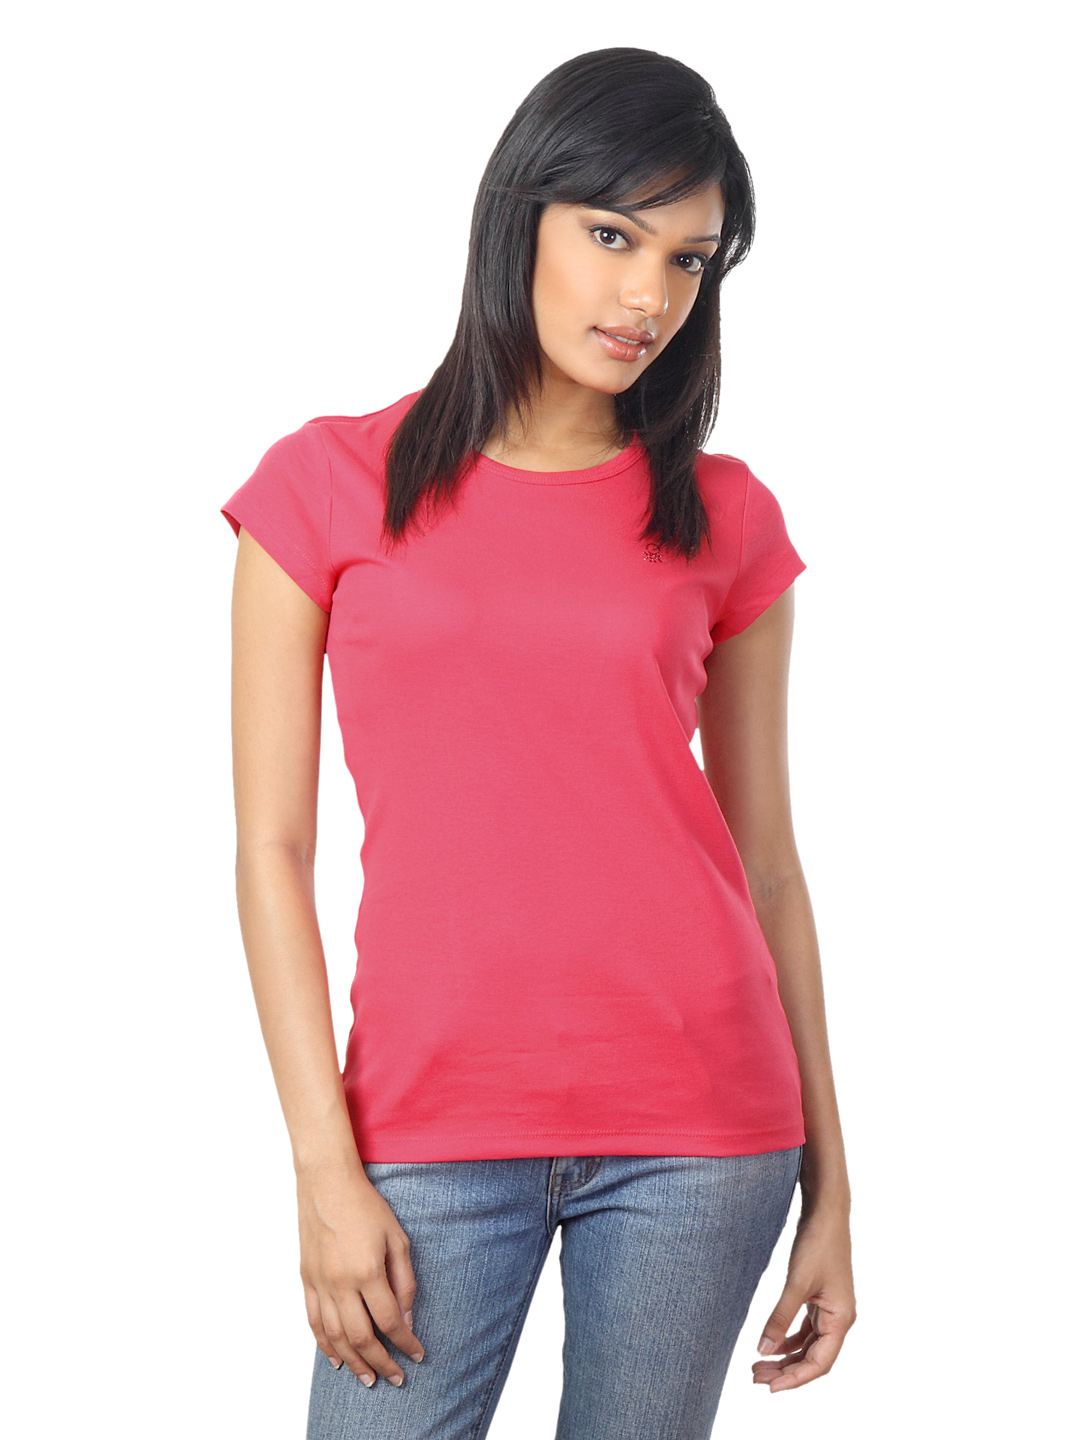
United Colors of Benetton Women Pink T-shirt
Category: Apparel / Topwear / Tshirts
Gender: Women
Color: Pink
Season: Summer 2012
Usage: Casual